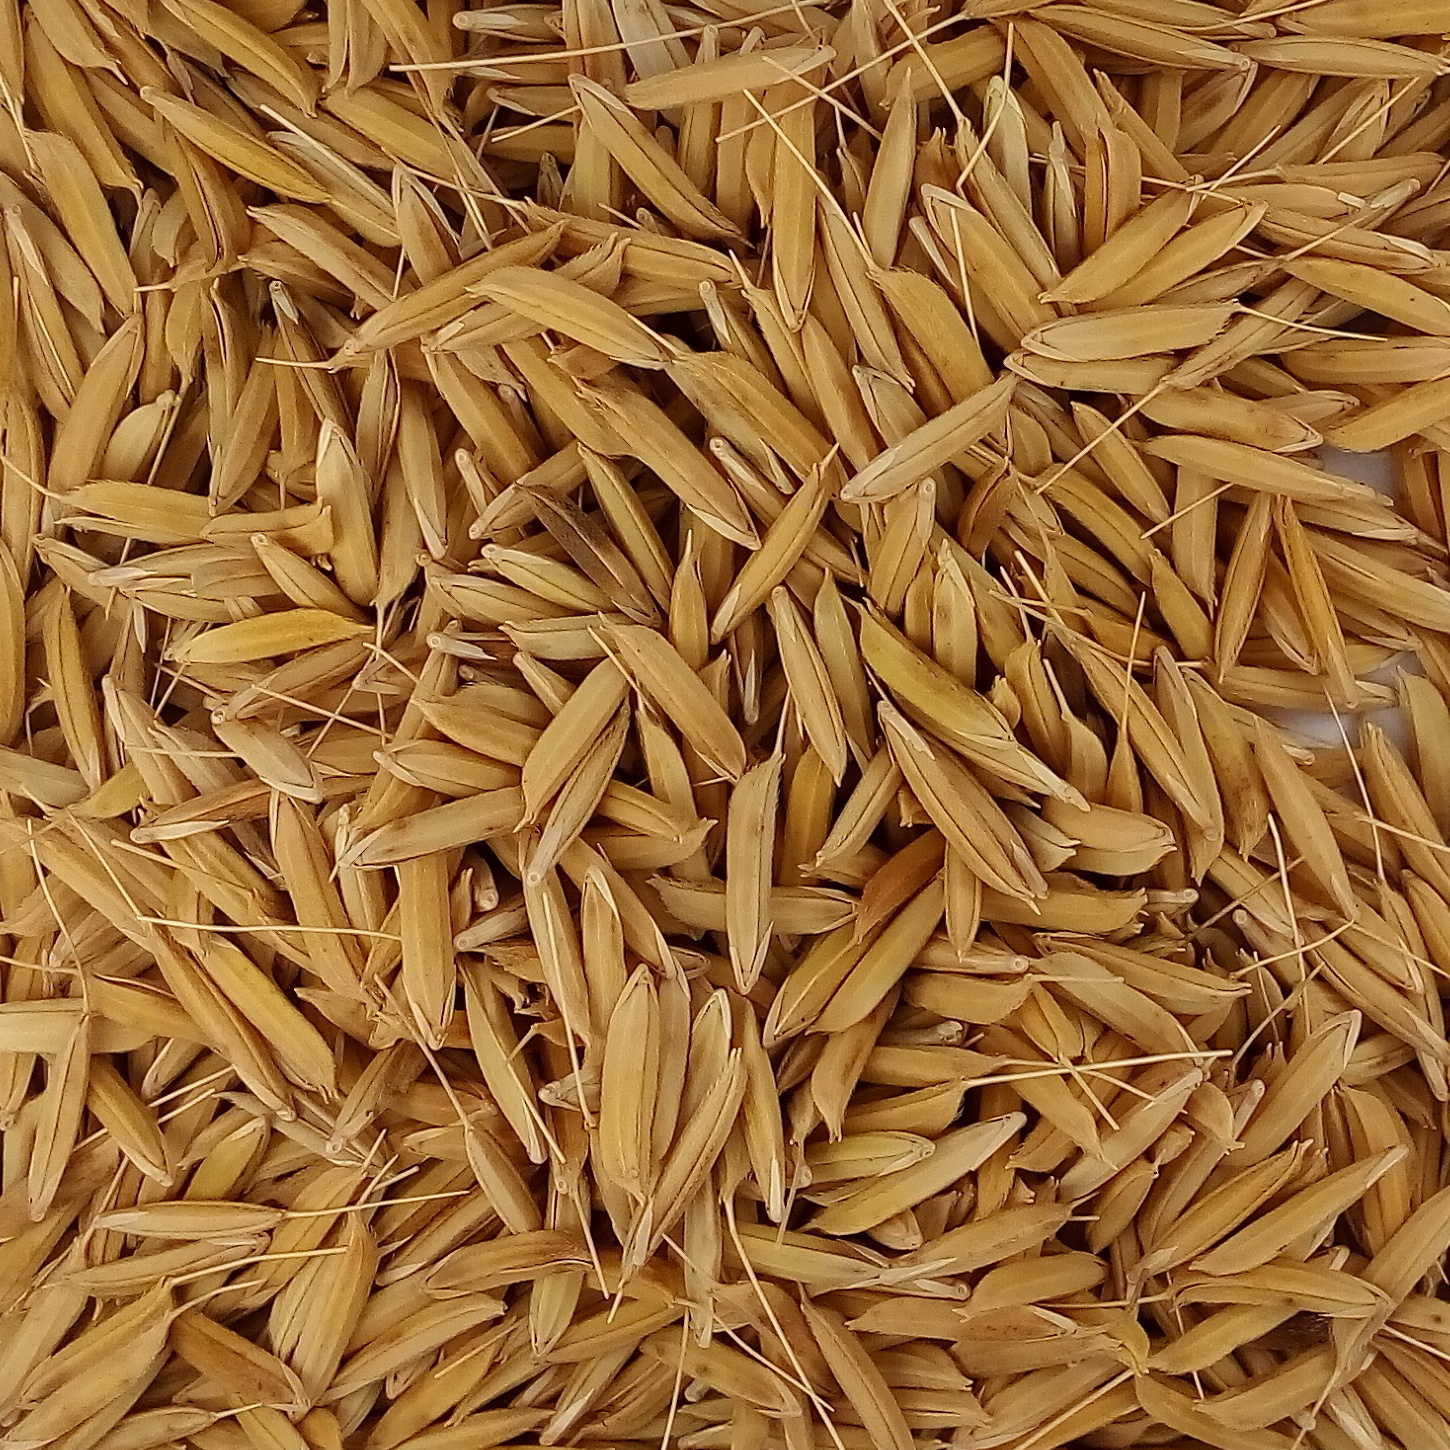
Rice seed variety: 1728